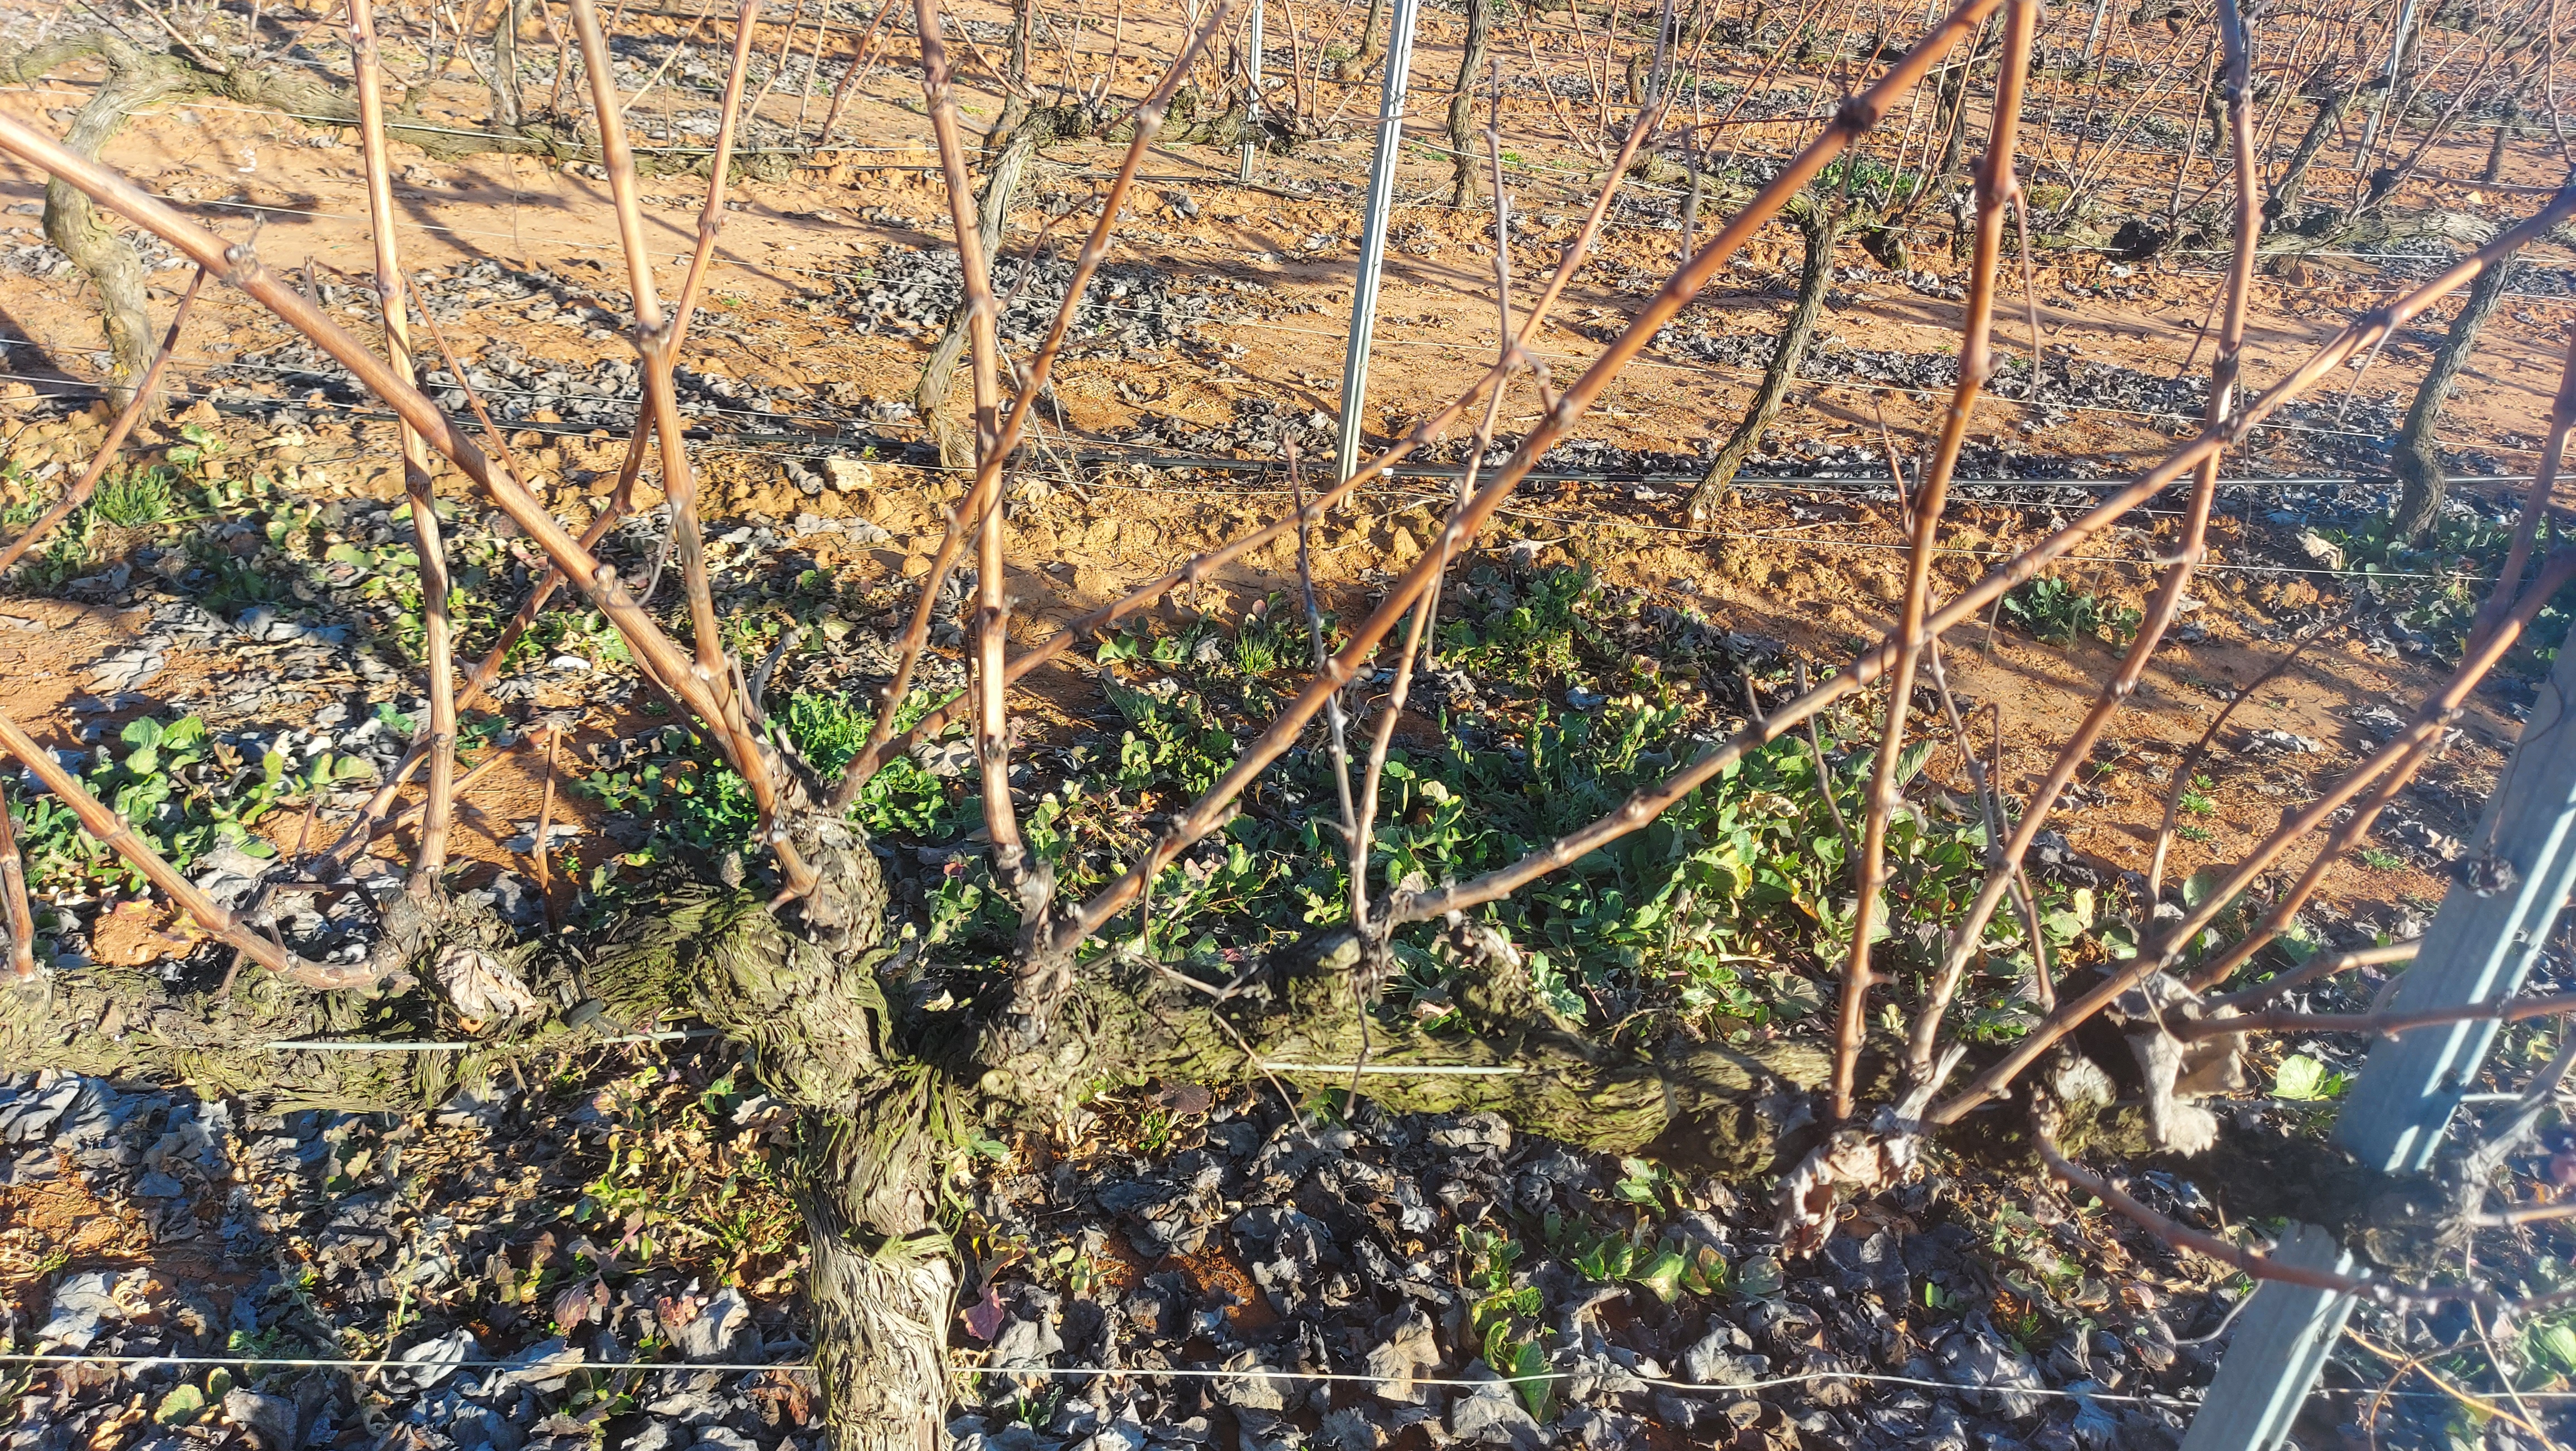
Unpruned shoots: 23
Pruned shoots: 0
Trunks: 1